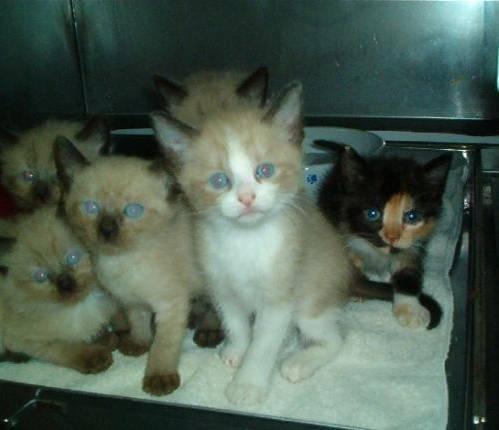
cat